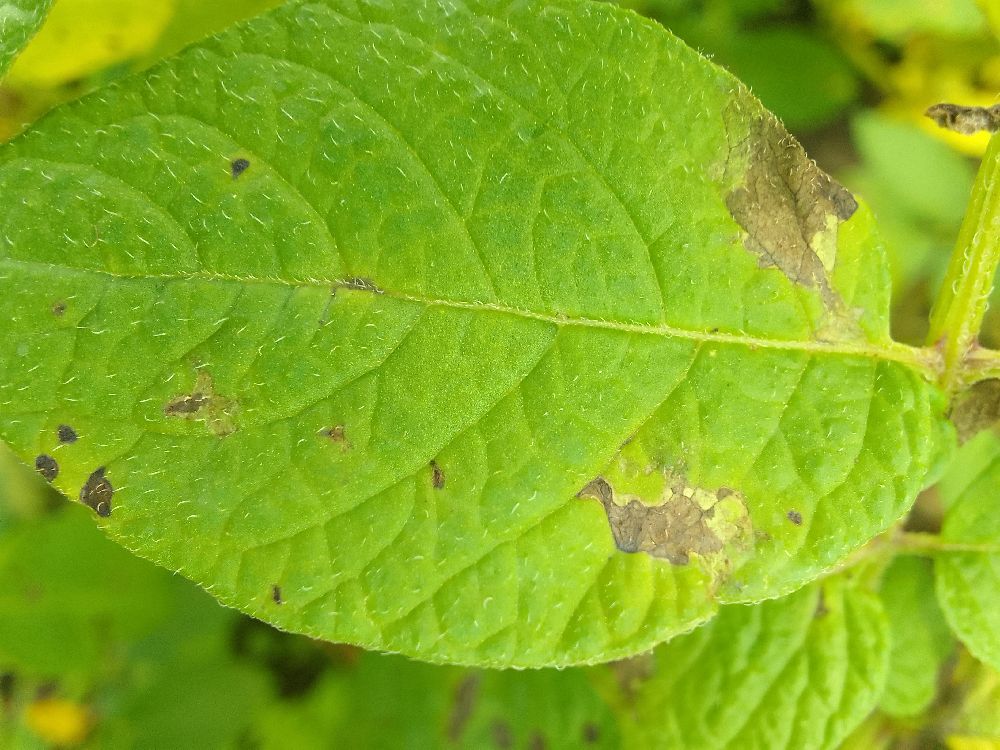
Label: Late blight